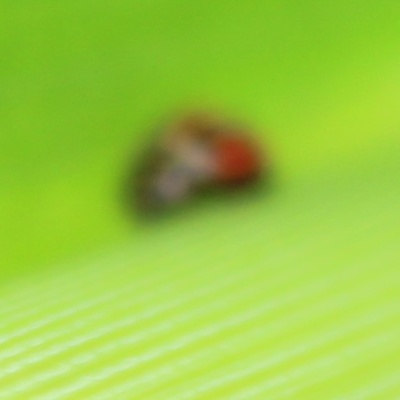
Crop: Maize
Condition: leaf beetle